Sahar Zakaria

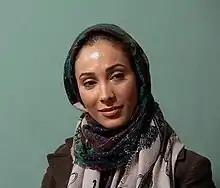
Zakaria in 2012

Sahar Zakaria (born 19 December 1973) is an Iranian television and film actress. Zakaria was born in Arak. She got her fame acting in Mehran Modiri's shows and soap operas such as "Pavarchin", "Marde Dohezar Chehreh", and "Ghahve-ye Talkh".